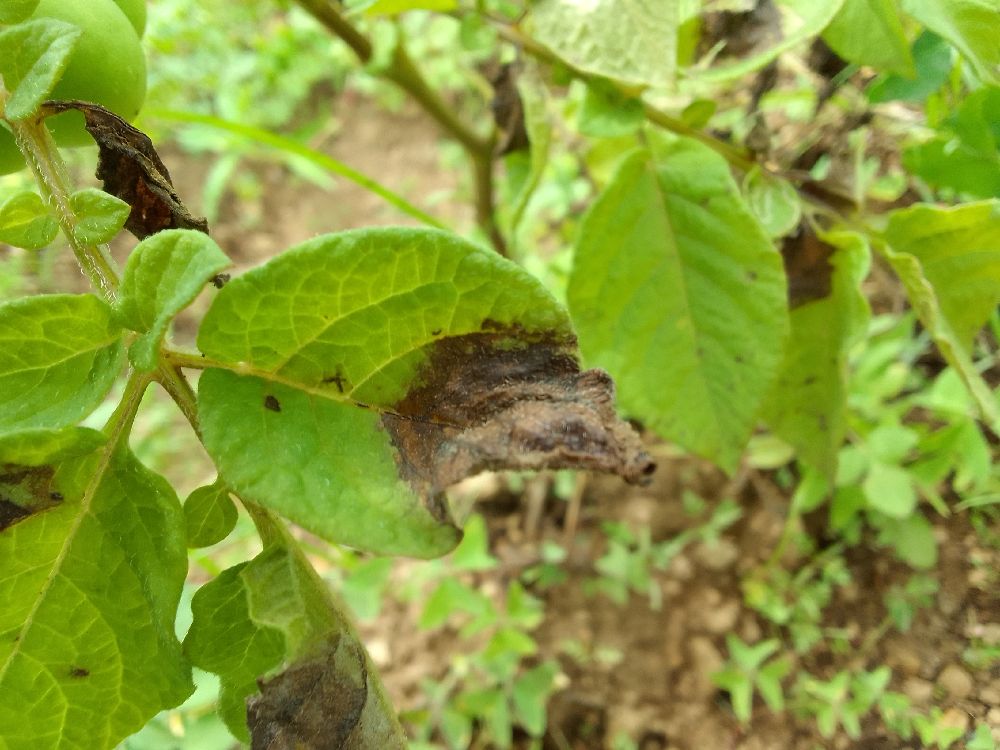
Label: Late blight